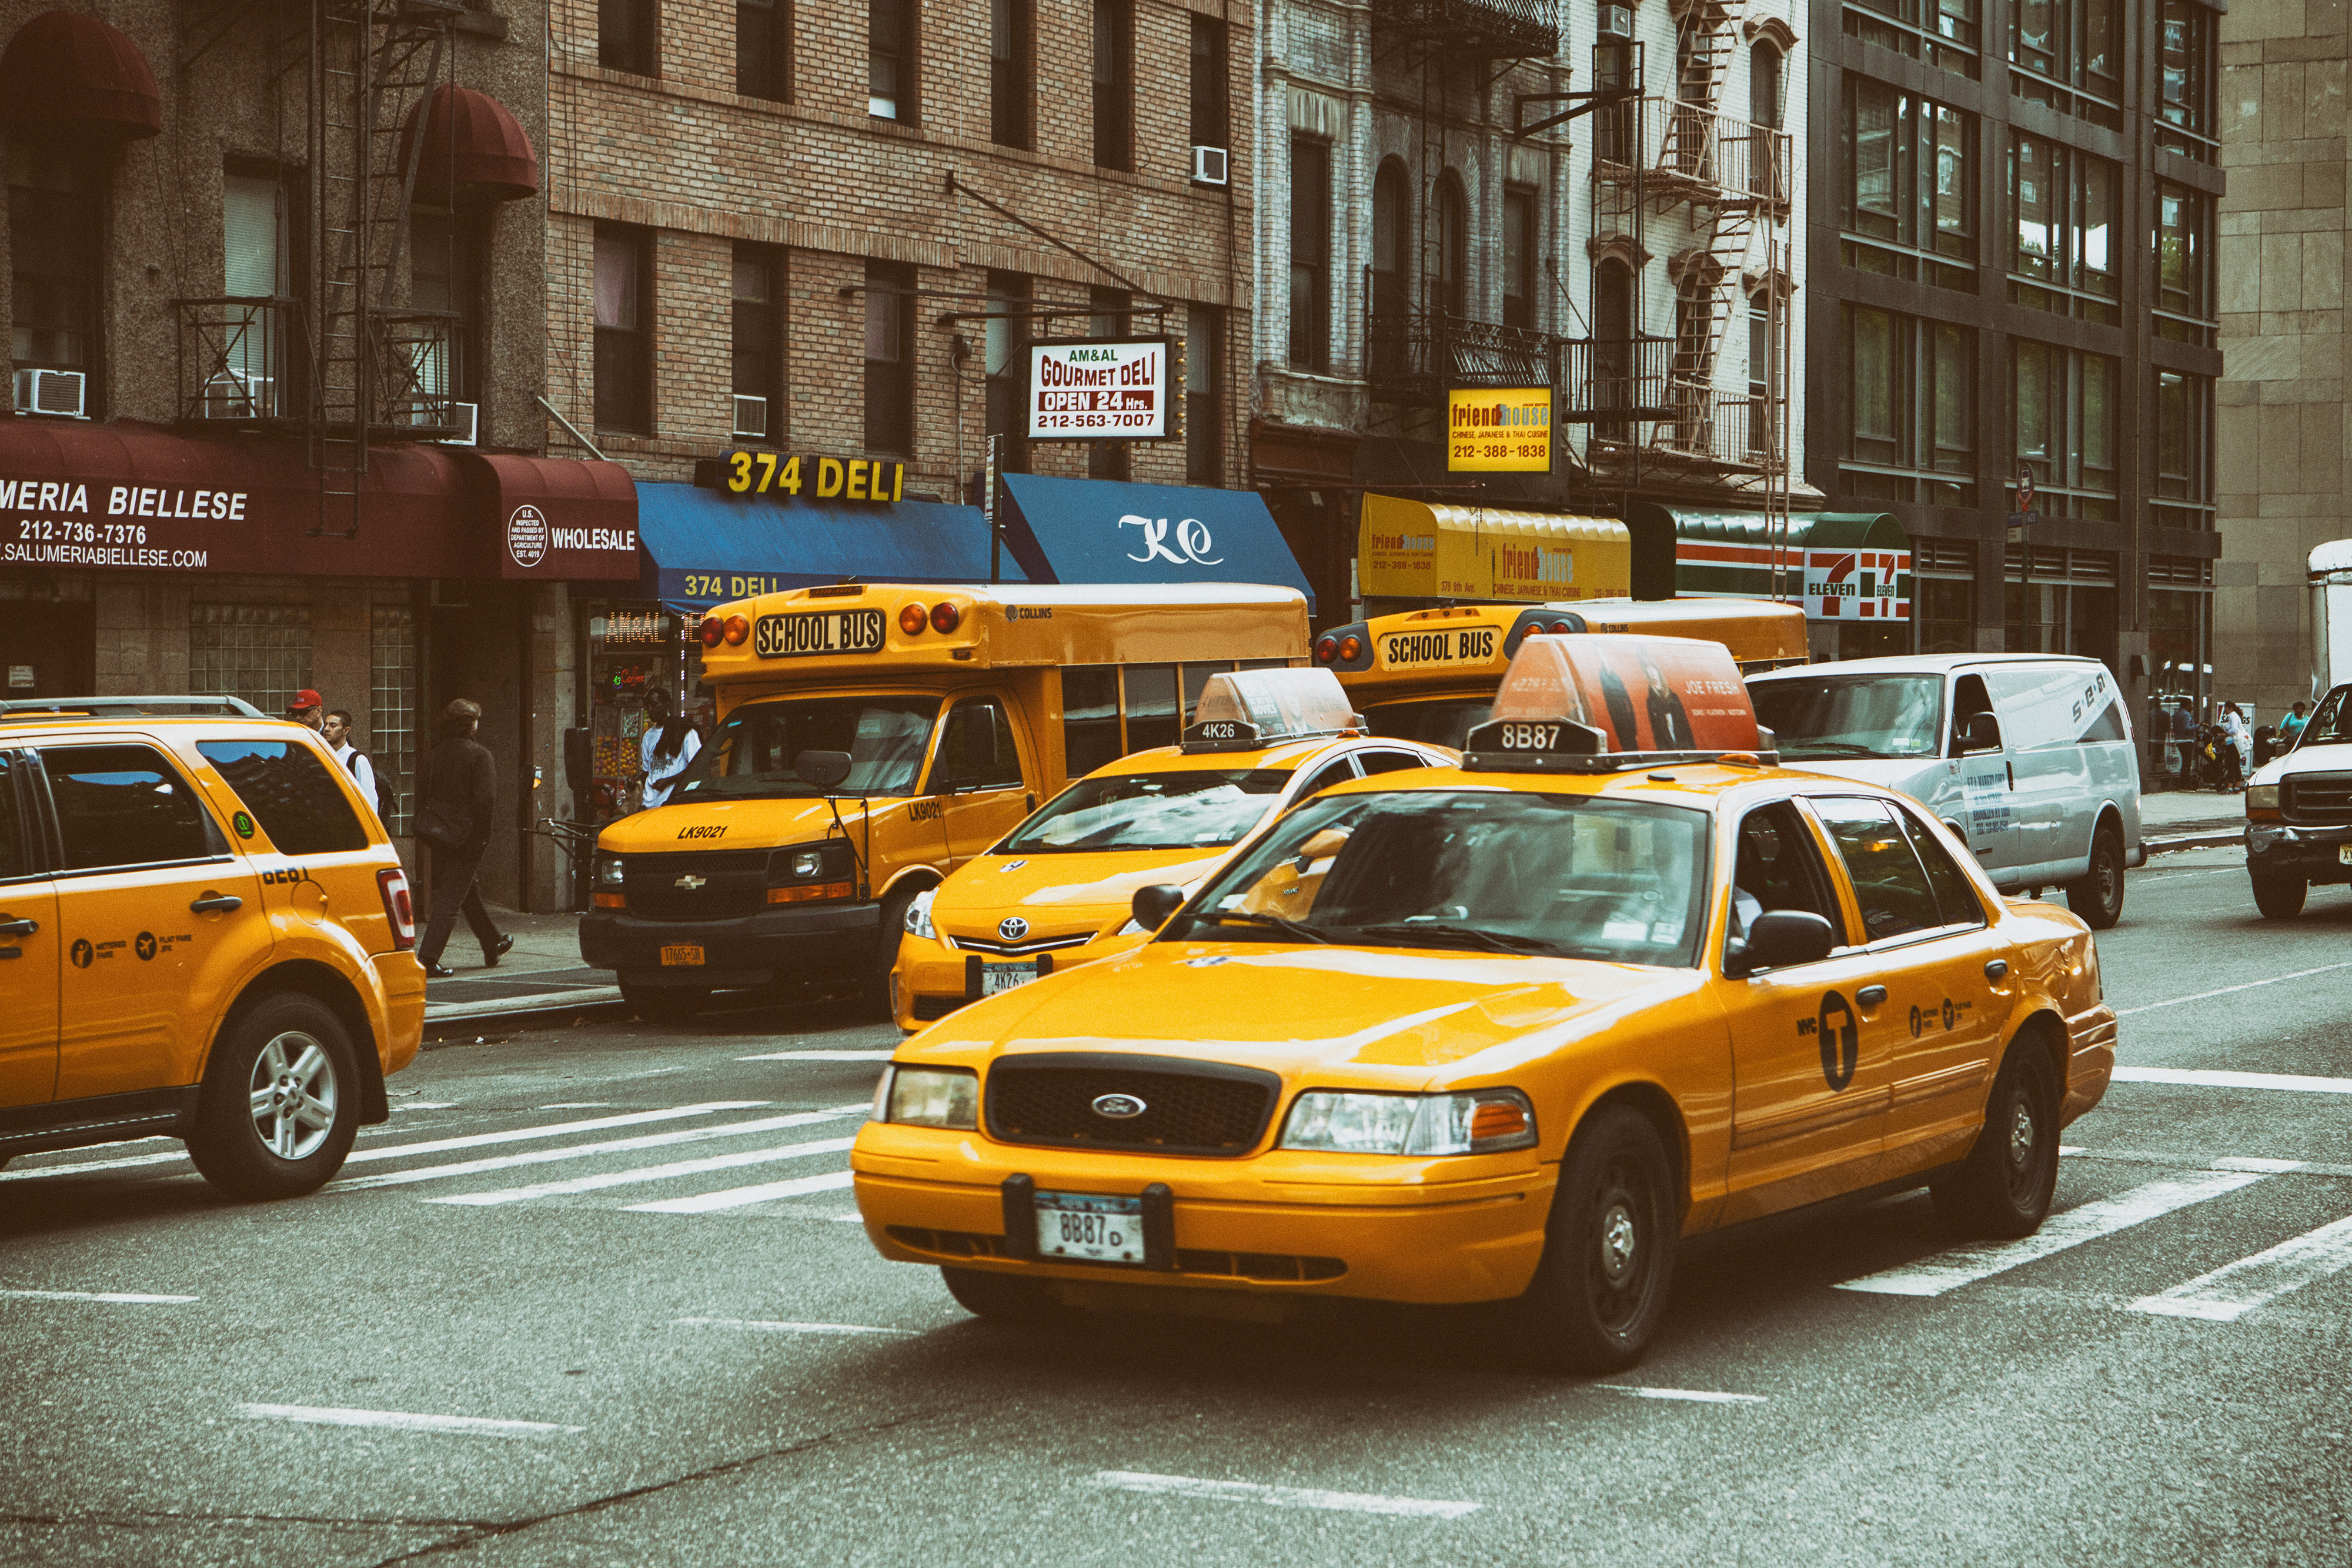
land vehicle, vehicle, car, taxi, ford crown victoria, yellow, transport, motor vehicle, urban area, mode of transport, street, metropolitan area, sedan, traffic, thoroughfare, ford, road, city